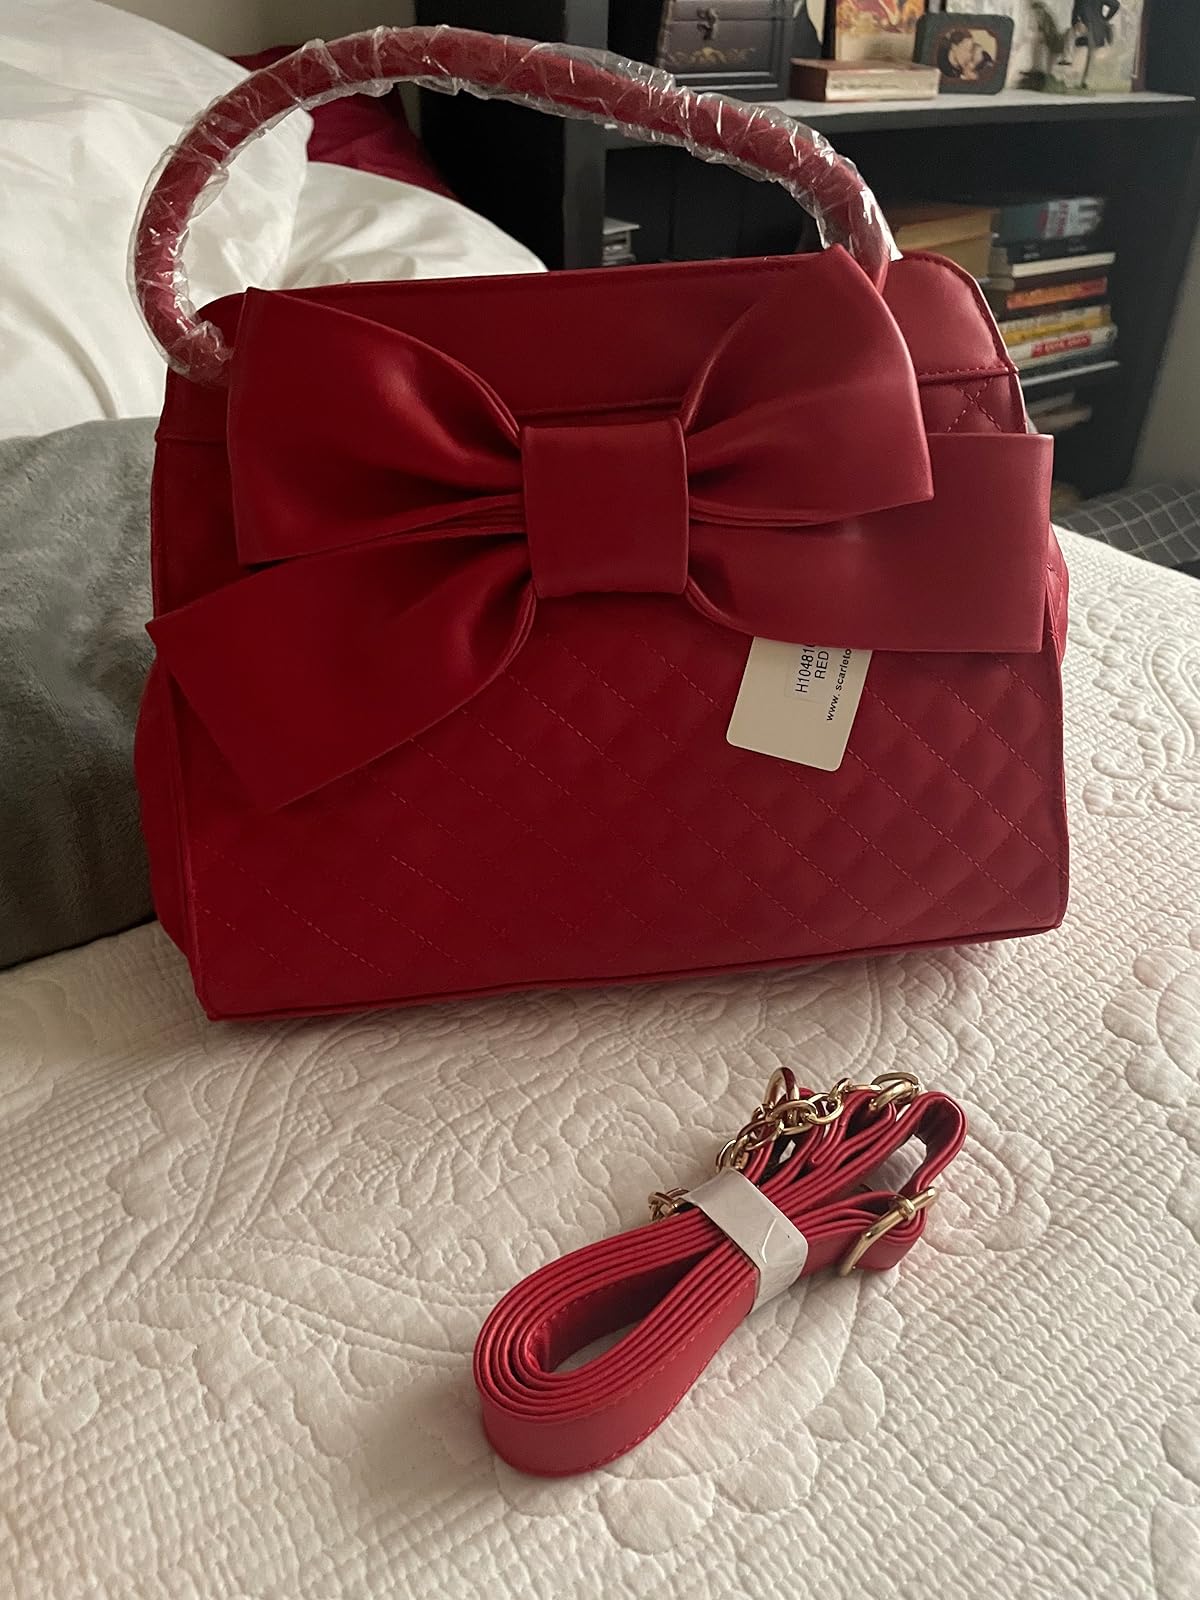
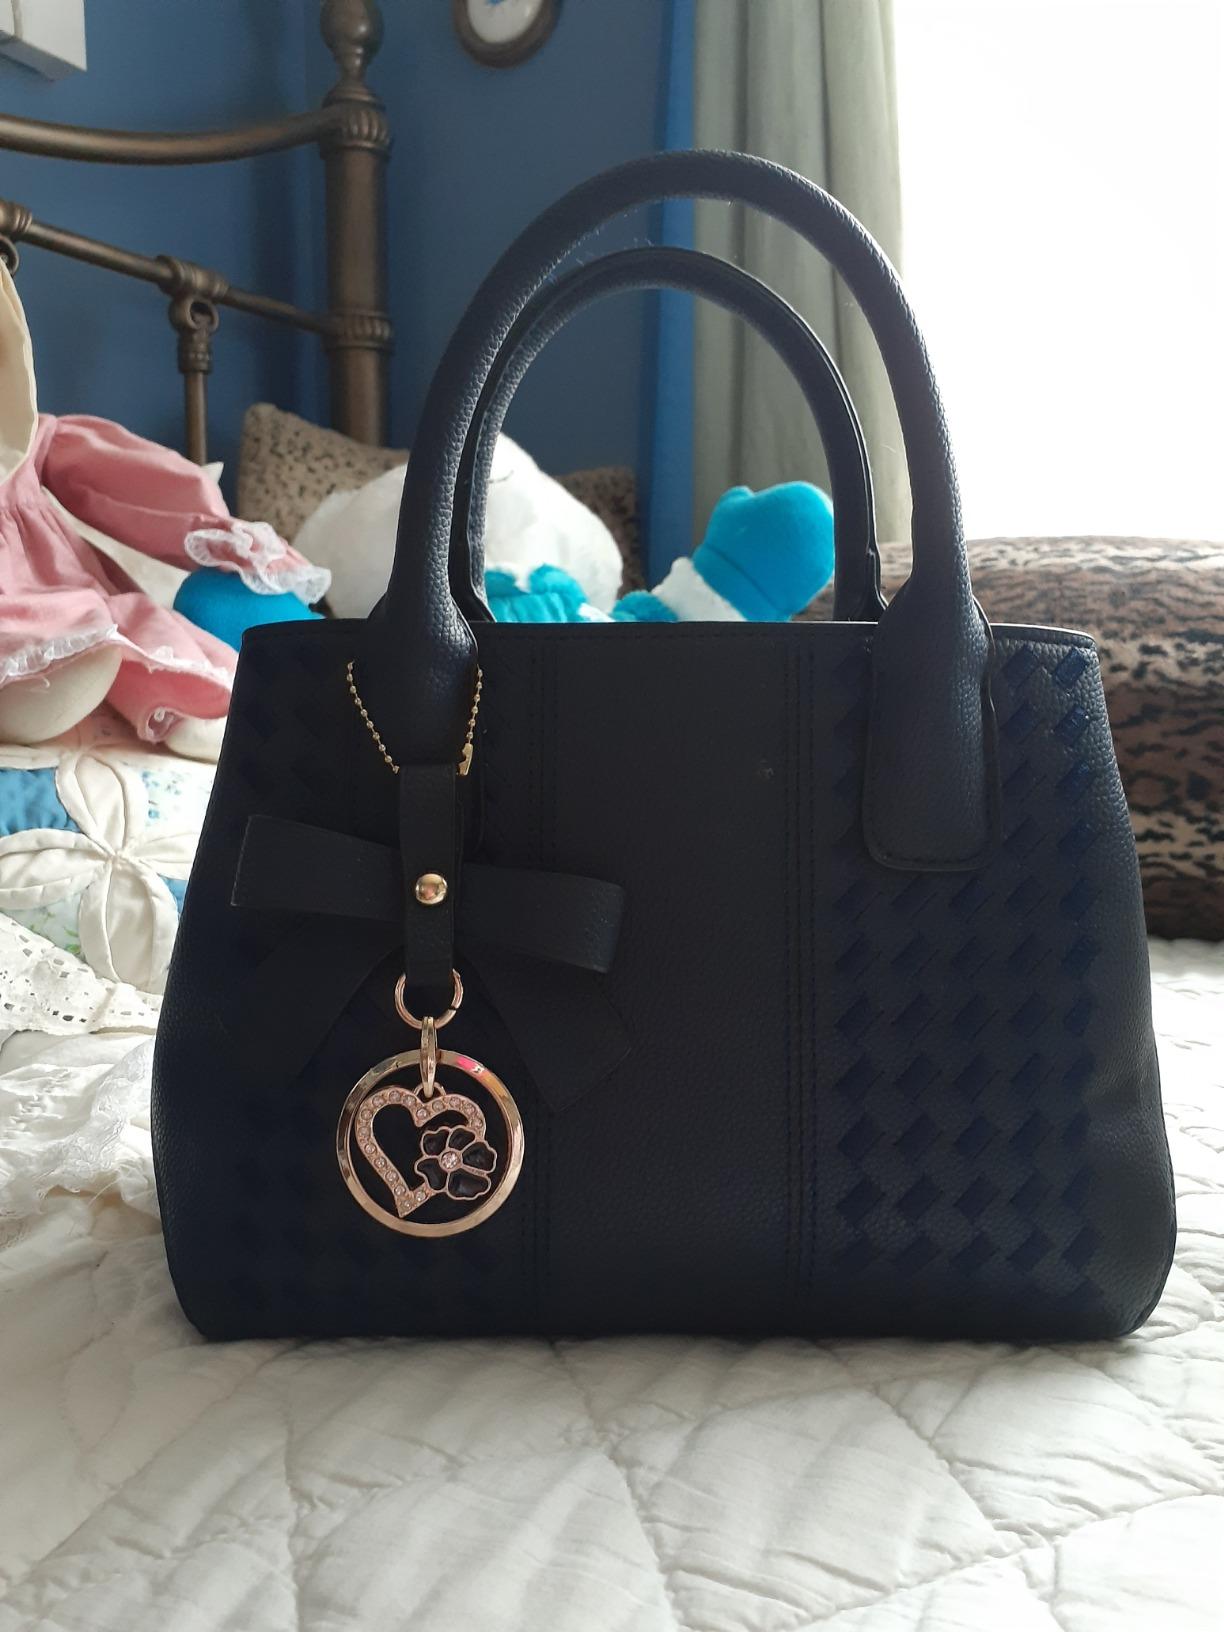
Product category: accessories_handbag
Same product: no